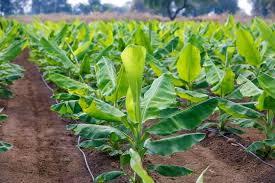
Tunashuhudia shamba kubwa la migomba ya michanga yenye migomba na majani mabichi yaliyosimama. Mimea hiyo imepandwa kwa mpangilio maalum katika mistari iliyo wazi huku udongo ukiwa umepangwa vizuri kuunda matuta. Mazingira ya nyuma yanaonyesha mimea mingine na miti isiyobainika vizuri.